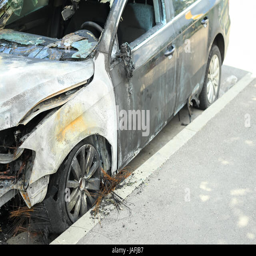
the side view of a burned out car at a parking lot